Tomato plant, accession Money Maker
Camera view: bottom (45 deg); turntable rotation: 150 degrees
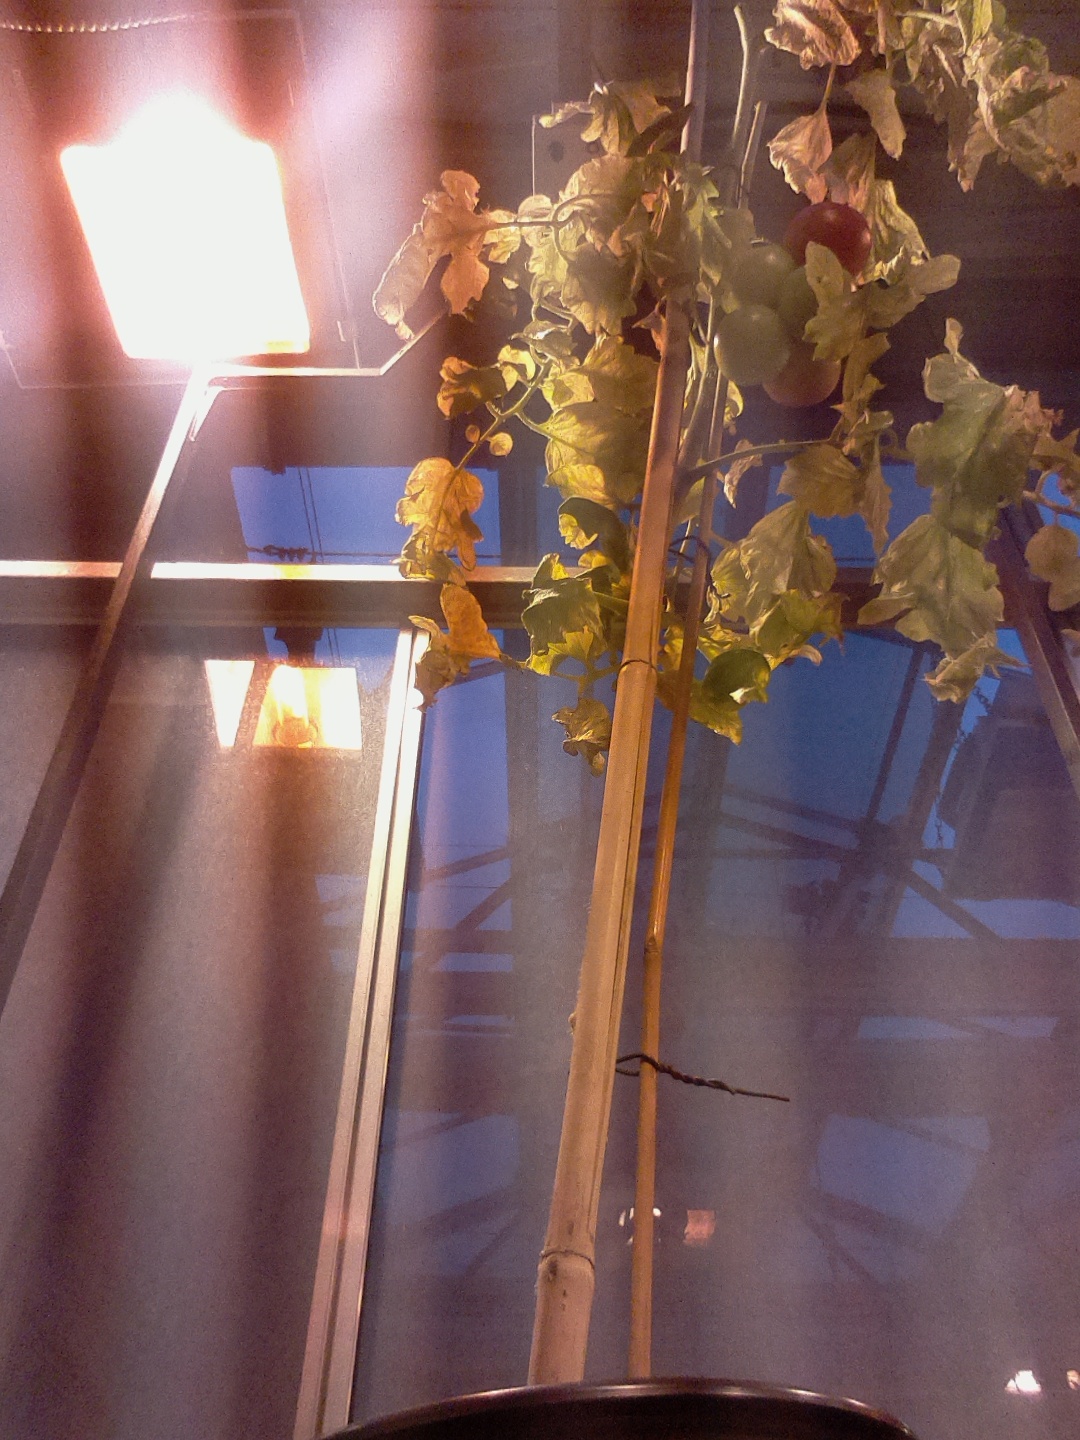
BBCH growth stage 84: 40%-50% of fruits show typical fully ripe color